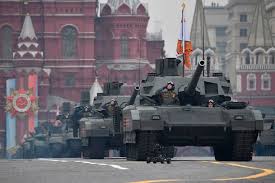
Label: Tank